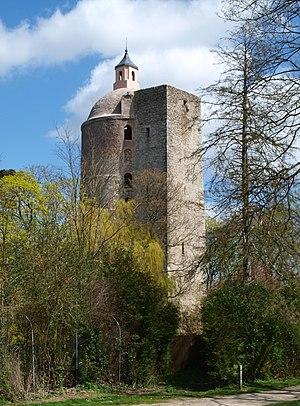
Auneau, Eure-et-Loir, France)
Cet article recense les monuments historiques d'Eure-et-Loir, en France.
Auneau est une ancienne commune française située dans le département d'Eure-et-Loir en région Centre-Val de Loire, devenue le 1ᵉʳ janvier 2016 une commune déléguée au sein de la commune nouvelle d'Auneau-Bleury-Saint-Symphorien. Les habitants d'Auneau sont les Alnélois.
Auneau-Bleury-Saint-Symphorien est une commune nouvelle française créée le 1ᵉʳ janvier 2016, issue de la fusion des communes de Auneau et Bleury-Saint-Symphorien, situées dans le département d’Eure-et-Loir, en région Centre-Val-de-Loire.